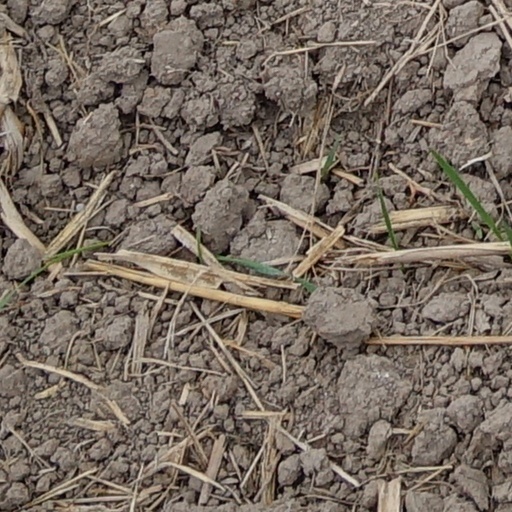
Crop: wheat